St Mary's Church, Banbury

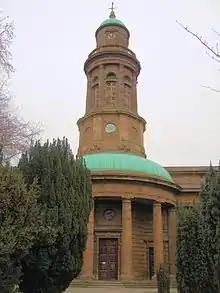
St Mary's Church, seen from the west

St Mary's Church is a Church of England parish church in Banbury, Oxfordshire in the Diocese of Oxford. The church is a Grade I listed building.